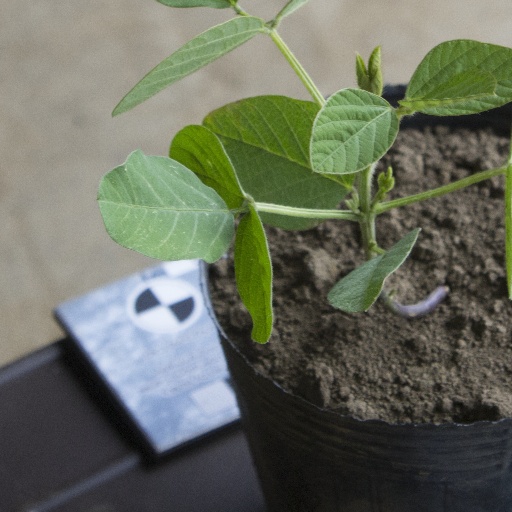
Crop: soybean